Max Müller (Danish army officer)

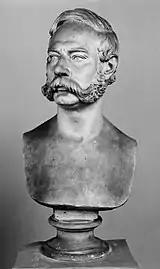
Bust of Müller by Herman Wilhelm Bissen (1865).

Max Müller is depicted on a painting from Sankelmark by Otto Bache in 1887 at the , reproduced in woodcut by Hans Peter Hansen and by Niels Simonsen in 1864. There was also a lithograph and woodcut in 1868 and 1879 and was portrayed in the stone engraving titled "Fædrelandsslykke" in 1886.